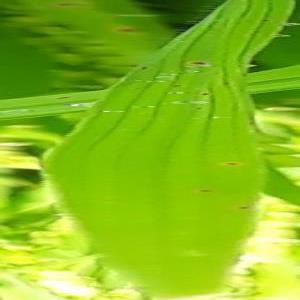
Disease: Brownspot